Mongenast Ministry

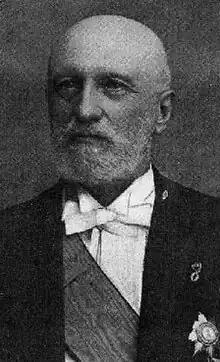
Mathias Mongenast was president of the ministry

The Mongenast Ministry was only in office in Luxembourg for 25 days, from 12 October to 6 November 1915.